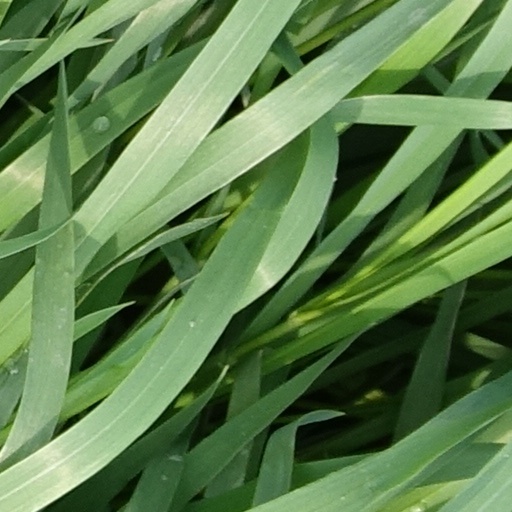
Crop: wheat